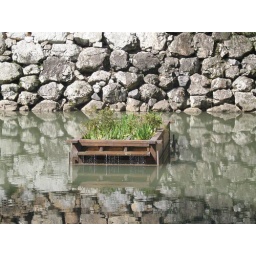
The plants in the water